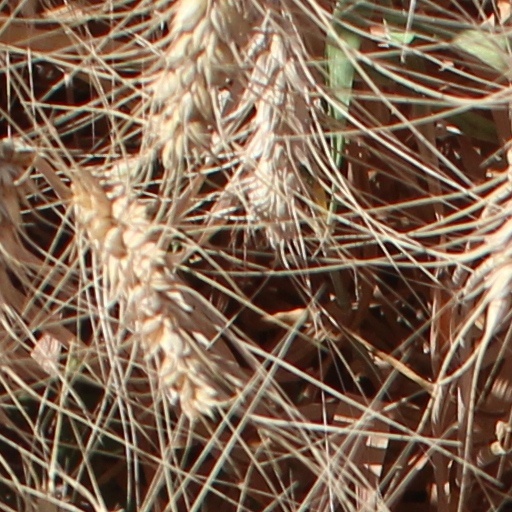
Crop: wheat